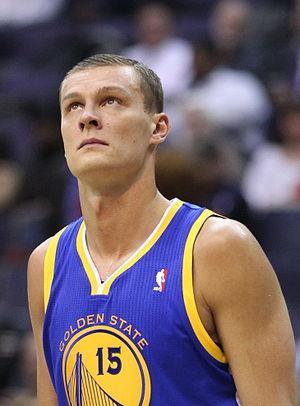
Andris Biedriņš, né le 2 avril 1986 à Riga, Lettonie, est un basketteur professionnel letton évoluant en NBA dans l'équipe du Jazz de l'Utah.